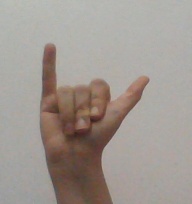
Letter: ya